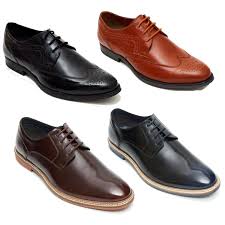
Label: Brogue